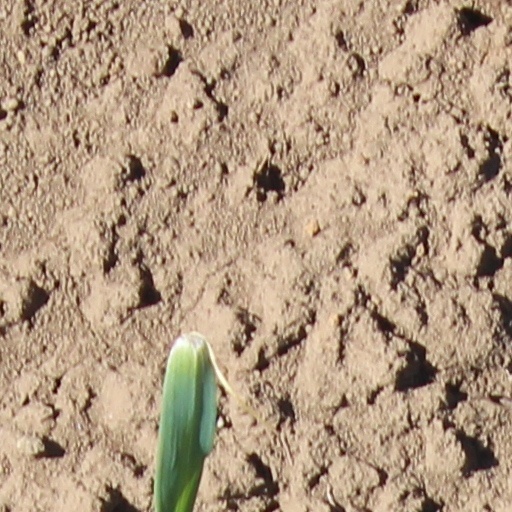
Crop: wheat